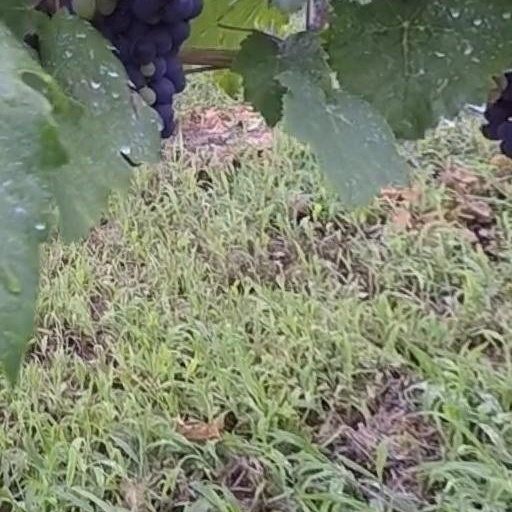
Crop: grape